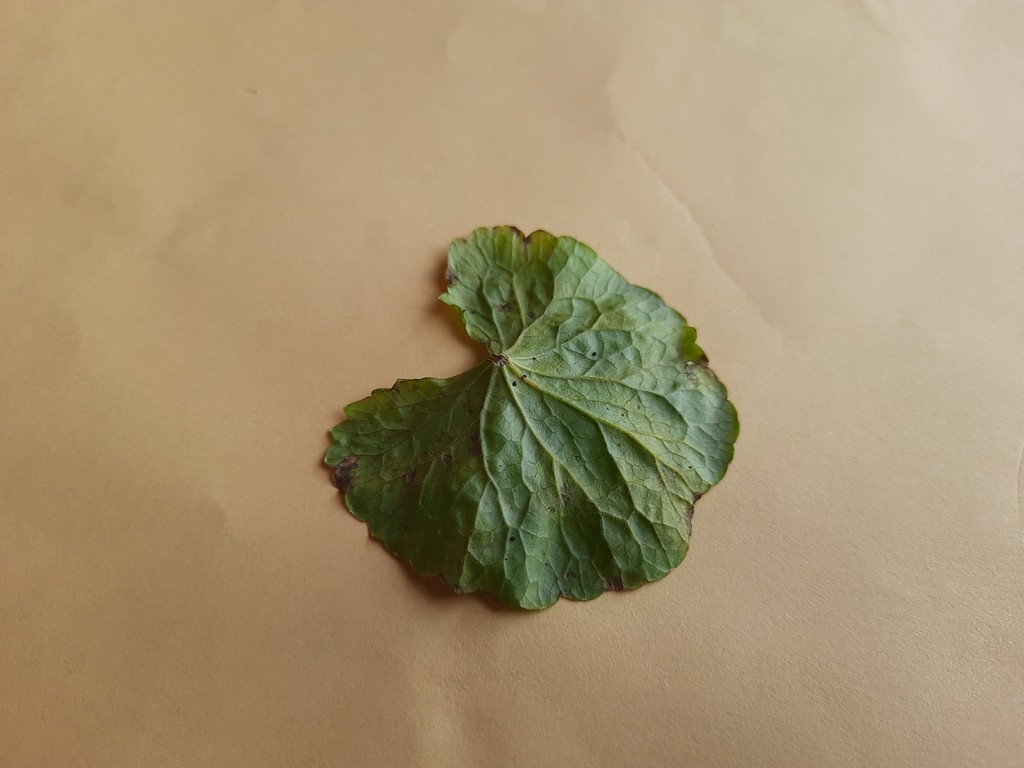
Label: Unhealthy